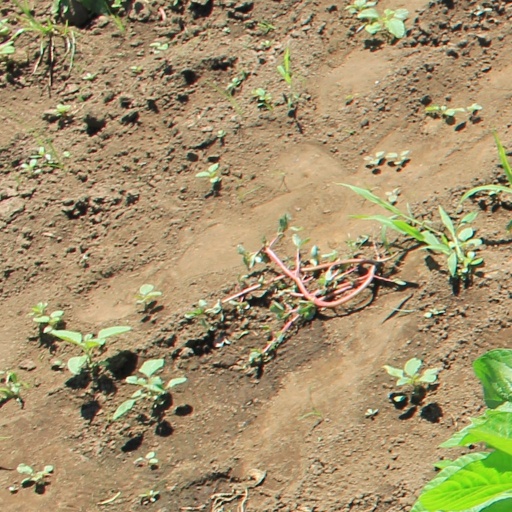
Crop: soybean